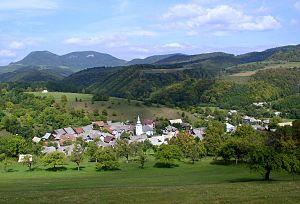
Markuška allemand : Martinshof, est un village de Slovaquie situé dans la région de Košice.